History of Chiapas

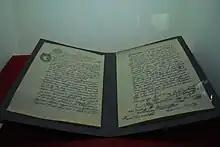
Comitán's declaration of independence from 1823

Soon after, the encomienda system was introduced, which reduced most of the indigenous population to serfdom and many even as slaves as a form of tribute and way of locking in a labor supply for tax payments. The conquistadors brought previously unknown diseases. This, as well as overwork on plantations, dramatically decreased the indigenous population. The Spanish also established missions, mostly under the Dominicans, with the Diocese of Chiapas established in 1538 by Pope Paul III. The Dominican evangelizers became early advocates of the indigenous' people's plight, with Bartolomé de las Casas winning a battle with the passing of a law in 1542 for their protection. This order also worked to make sure that communities would keep their indigenous name with a saint's prefix leading to names such as San Juan Chamula and San Lorenzo Zinacantán. He also advocated adapting the teaching of Christianity to indigenous language and culture.